Manufacturing in South Korea

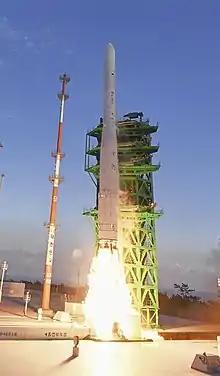
KSLV-II Nuri launching from the Launch Pad 2 at Naro Space Center, 21 October 2021.

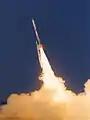
The launch of KARI KSR-1

The Korean automobile industry produced 3.51 million units in 2020, ranking fifth in the world after China, the United States, Japan, and Germany. In addition to automobile production, parts, materials, sales, repair, and service utilization play a pivotal role in the South Korean economy.